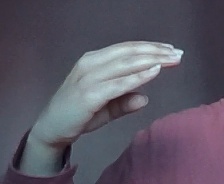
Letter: jeem